Moukalaba River

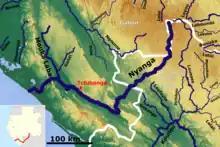
Nyanga River basin

The Moukalaba River is a river of Gabon. It is one of the tributaries of the Nyanga River.